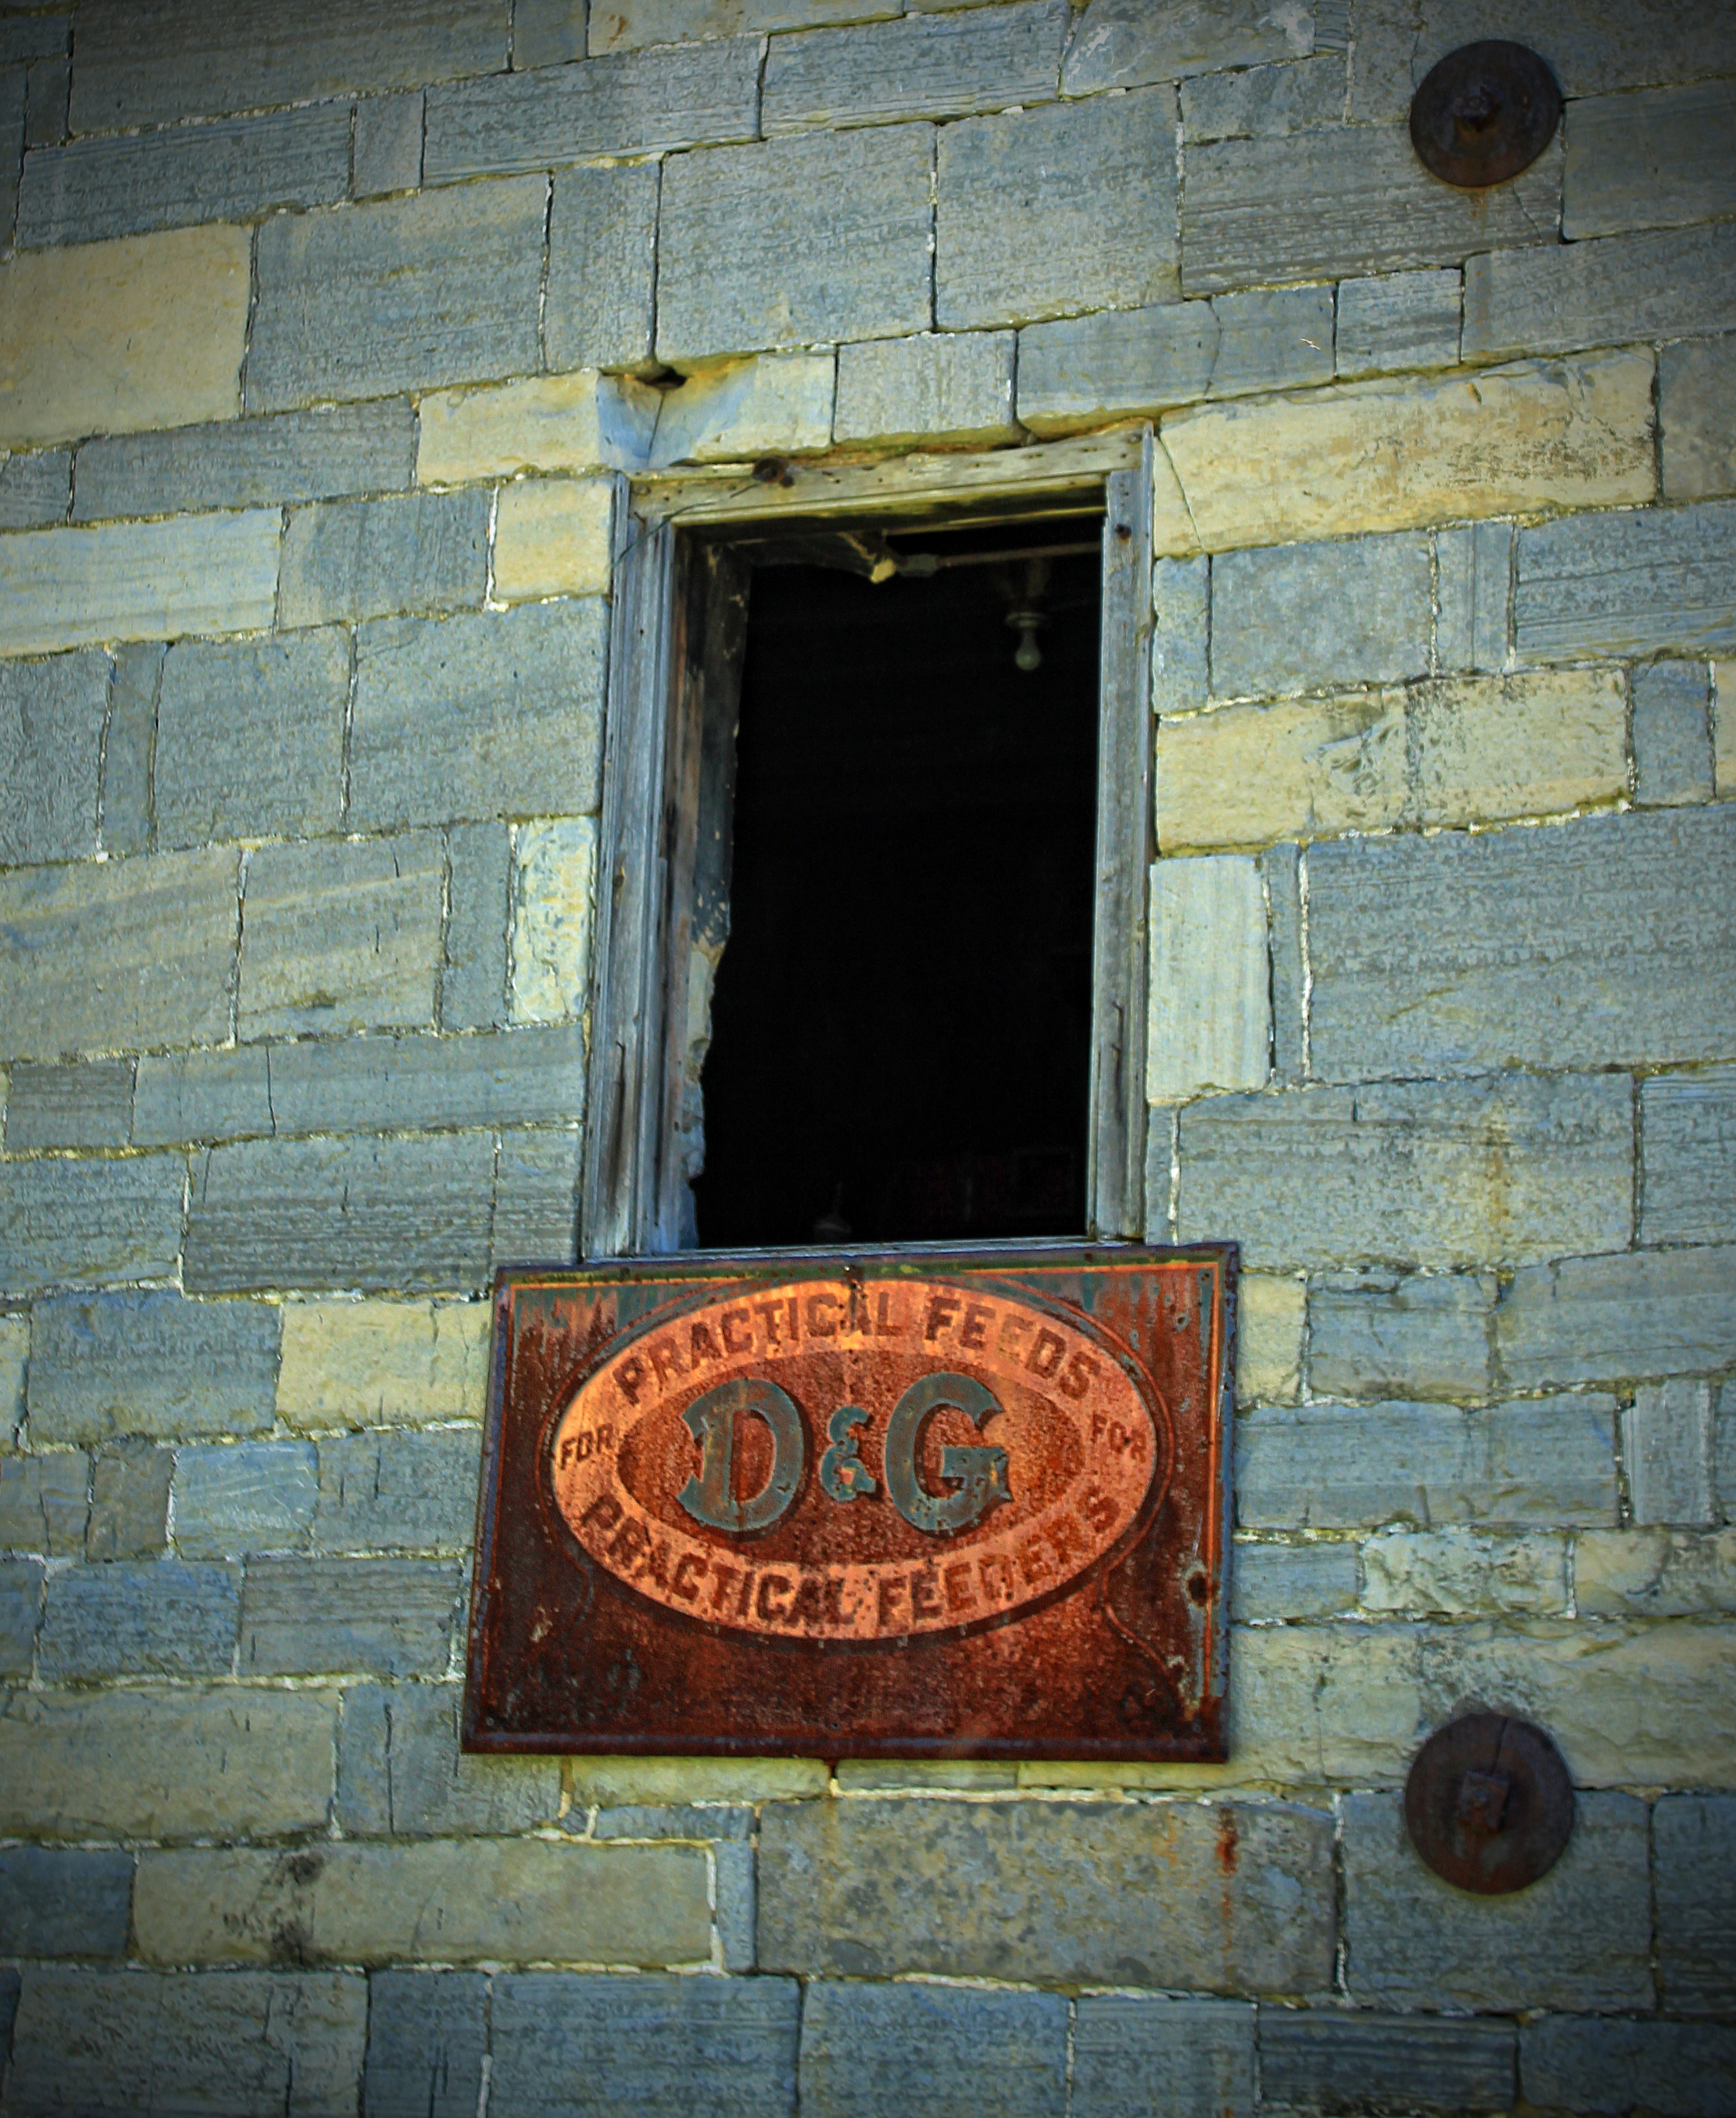
wood, house, window, building, wall, stone, sign, facade, brick, door, creativecommons, art, mill, temple, clintoncounty, pennsylvania, placard, gristmill, feedmill, logantownship, sugarvalley, loganmillsgristmill, klecknergristmill, shape, urban area, ancient history, dietrichandgambrill, dietrichgambrill